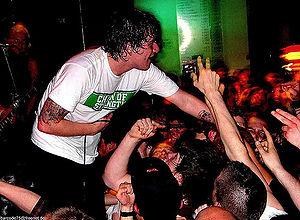
Le punk hardcore canadien a émergé au début des années 1980. Il se caractérise par un son plus lourd, plus rapide que le punk rock canadien qui le précède. Le punk hardcore est un genre et une culture du punk rock ayant émergé à la fin des années 1970. L'origine du terme « punk hardcore » est incertaine. Le groupe originaire de Vancouver D.O.A. popularise possiblement le terme grâce à son album Hardcore '81 en 1981. L'histoire du hardcore Steven Blush explique que le terme « hardcore » signifie une « fatigue » exprimée à l'encontre du punk et de la new wave. Blush explique également que le terme se réfère à une « forme extrême : le punk le plus absolu. »
Comeback Kid, communément abrégé CBK, est un groupe de punk hardcore canadien, originaire de Winnipeg. Leur nom s'inspire d'un titre de couverture parlant du comeback du joueur de hockey Mario Lemieux à la LNH. Le groupe est formé en 2000 par Andrew Neufeld et Jeremy Hiebert, membres du groupe Figure Four. Ils sont rejoints par leurs amis Scott Wade et Kyle Profeta, mais CBK devait en réalité être un projet parallèle.